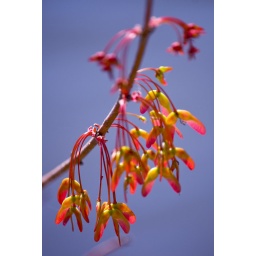
Red and yellow seeds above a lake